A Flat Iron for a Farthing

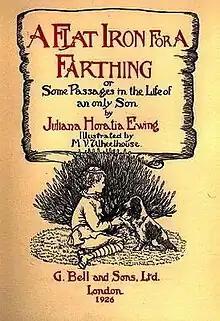
Title page from a 1926 edition of the book with illustrations by M.V. Wheelhouse.

A Flat Iron for a Farthing (1872) is a book by Juliana Horatia Ewing (1842–1885) and consists of childhood reminiscences of the only child of a widowed father. It was one of the author's most popular books.